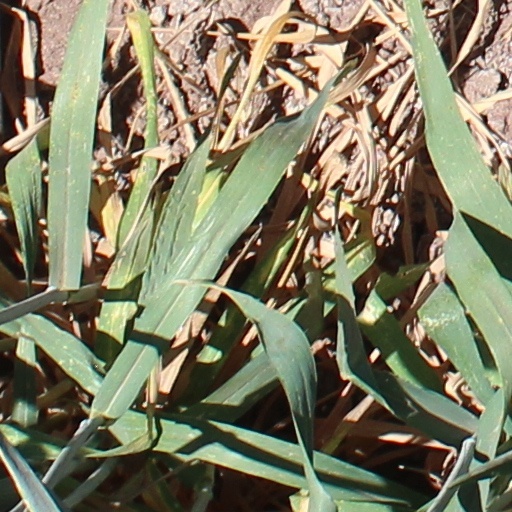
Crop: wheat